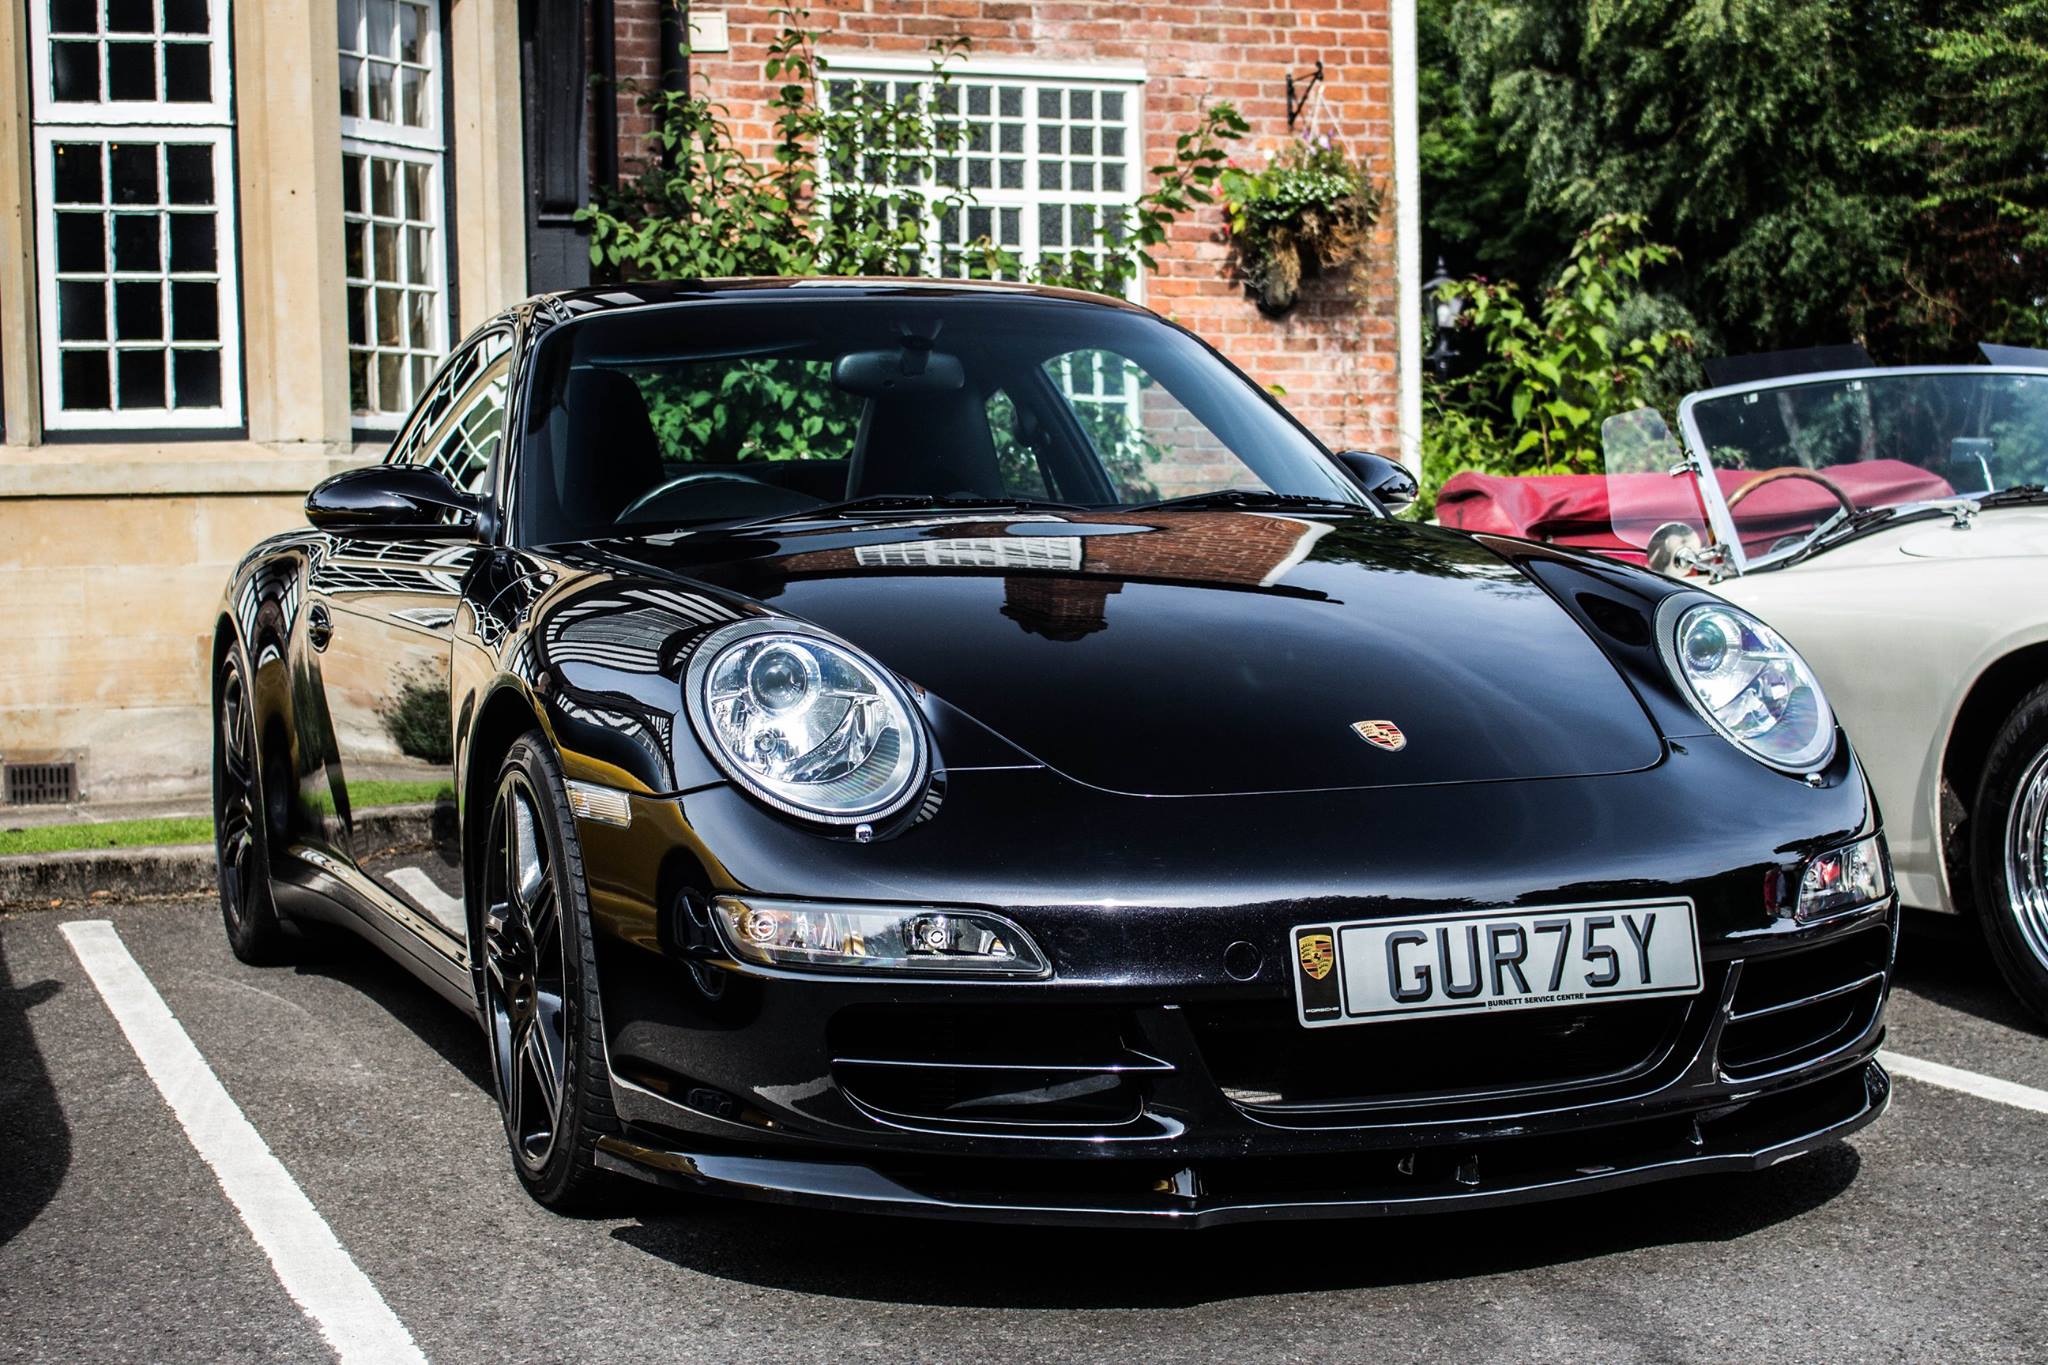
porsche, car, land vehicle, vehicle, motor vehicle, automotive design, sports car, supercar, street, luxury vehicle, rim, performance car, technology, photography, road, porsche 911 gt2, personal luxury car, automotive exterior, automotive wheel system, wheel, porsche 911, convertible, mid size car, auto part, porsche carrera gt, coupe, compact car, techart 997 turbo, executive car, bumper, automotive lighting